EMD G8

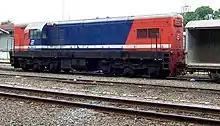
An EMD G8 series (the BB 200) in Indonesia hauled freight train in Lempuyangan railway station, Jogjakarta.

The G8 was built for use in Australia, Canada, Brazil, Cuba, Egypt, Indonesia, Iran, South Korea, Liberia, and New Zealand (DB class). The 1967 Israeli invasion of Sinai captured Egyptian G8 number 3256, which became Israel Railways number 251.